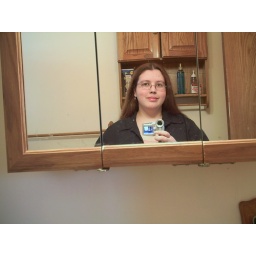
I felt it was important to focus on the empty wall below the mirror o.o